Pasay

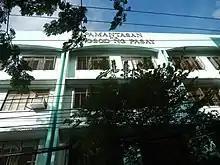
City University of Pasay

Pasay covers a total land area of , making it the third smallest political subdivision in the National Capital Region and fourth in the whole country. It borders the capital city of Manila to the north, Parañaque to the south, Makati to the northeast, Taguig to the east, and Manila Bay to the west. The city can be divided into three distinct areas: the city's urban area with an area of ; the Civil Aeronautics Administration (CAA) complex, which includes Ninoy Aquino International Airport (NAIA) and the Villamor Airbase, with an area of ; and the existing reclaimed land from Manila Bay with an area of . The under-construction Pasay Harbor City and new SM Prime land reclamation projects are expected to add to the city's total land area.